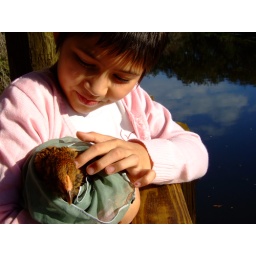
A girl in the park had a chicken and she let me take her picture.